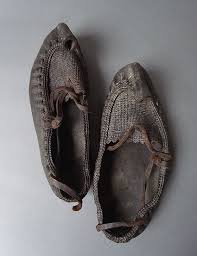
Waste category: shoes